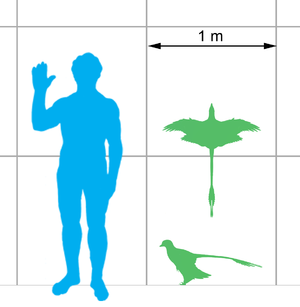
Microraptor gui est une espèce éteinte de dinosaures de la famille des dromaesauridés qui a vécu en Chine durant le Crétacé inférieur, il y a environ entre −125 et −113 Ma.